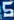
Number: 5